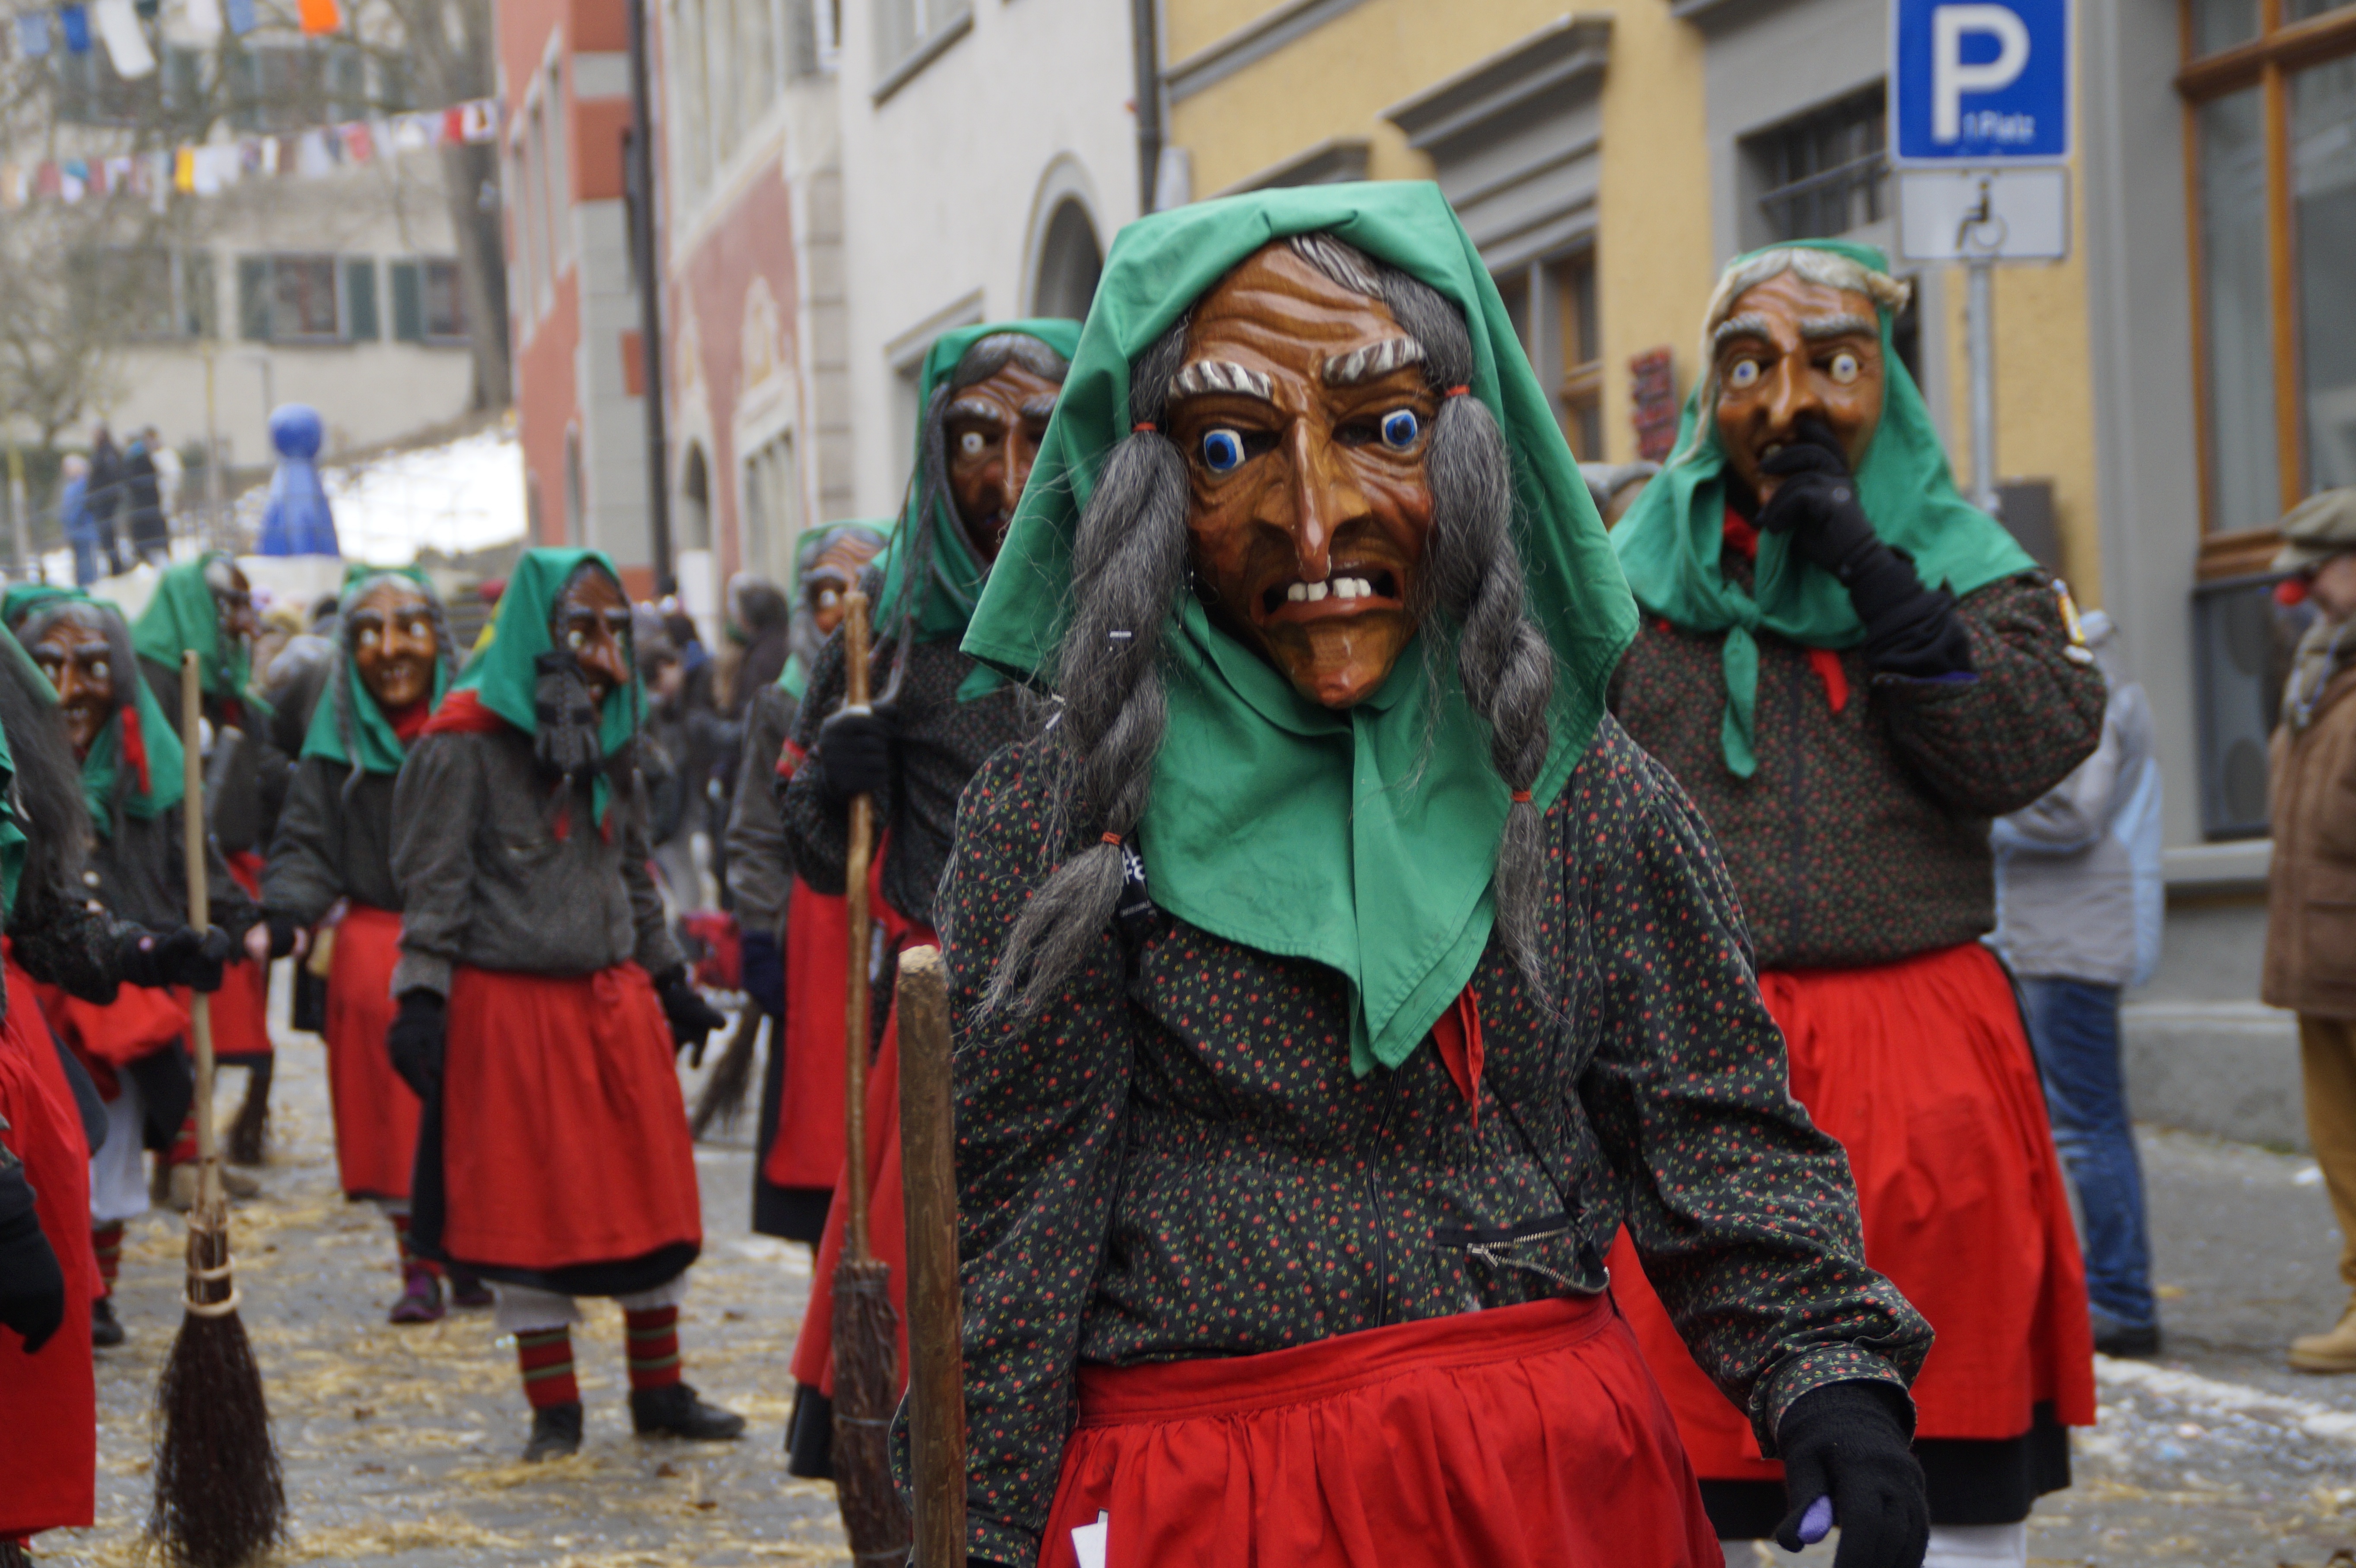
carnival, clothing, festival, figure, move, carved, masks, event, custom, tradition, costume, masquerade, panel, superstition, evil, fairy tales, witches, customs, fasnet, fools jump, swabian alemannic, haes, haestraeger, guild group, strassenfasnet, wooden mask, fools guild, saint patrick's day, fairytale characters